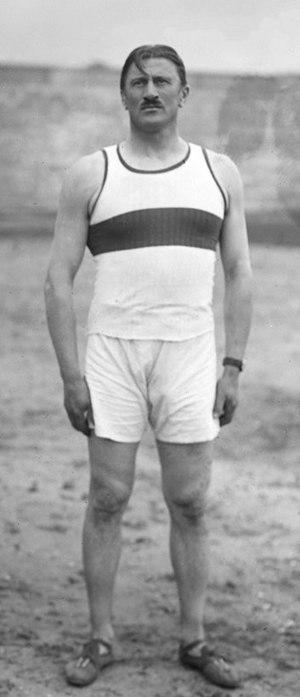
Émile Gustave Écuyer, né le 18 avril 1881 à Corveissiat et mort le 8 juillet 1952 à Oyonnax, était un athlète français, spécialiste du lancer du disque.